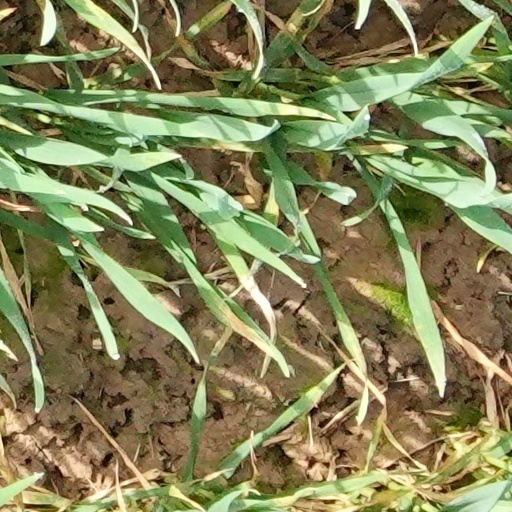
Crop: wheat